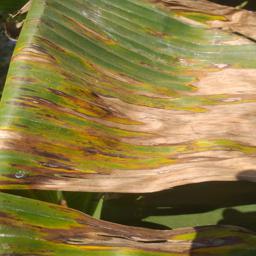
Label: MALBHOG LEAF